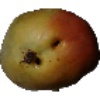
Label: Papaya 1